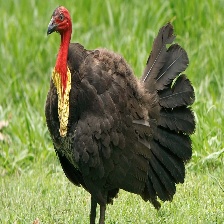
Species: BUSH TURKEY
Scientific name: ALECTURA LATHAMI